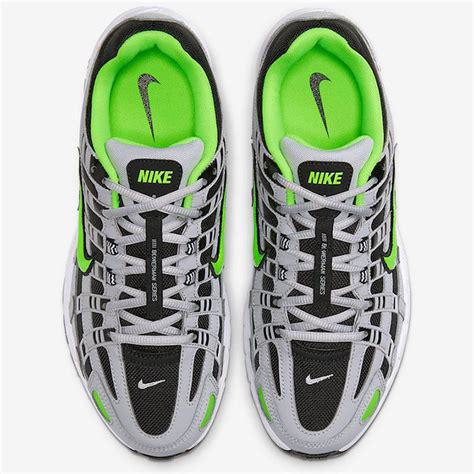
Brand: Nike
Model: P 6000